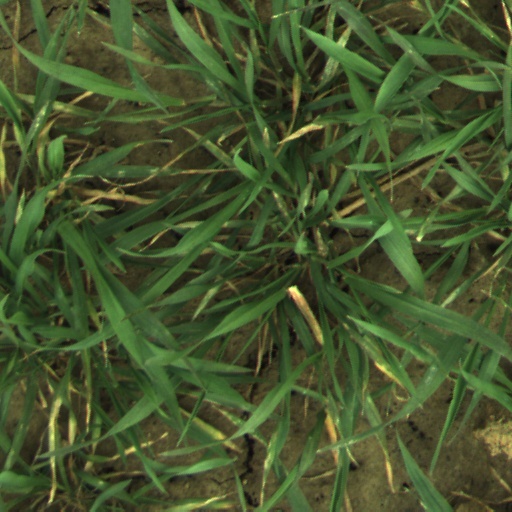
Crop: wheat